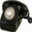
Label: telephone